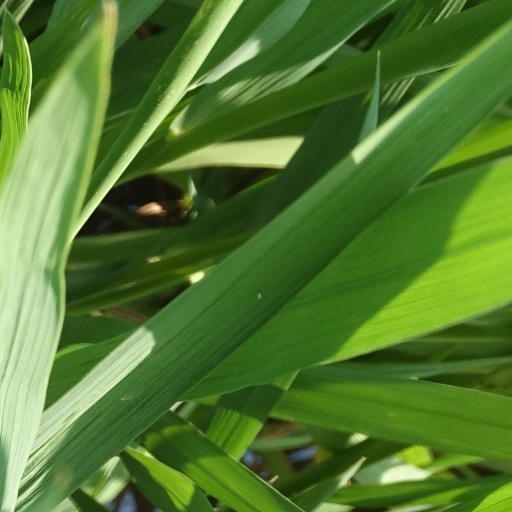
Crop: rice